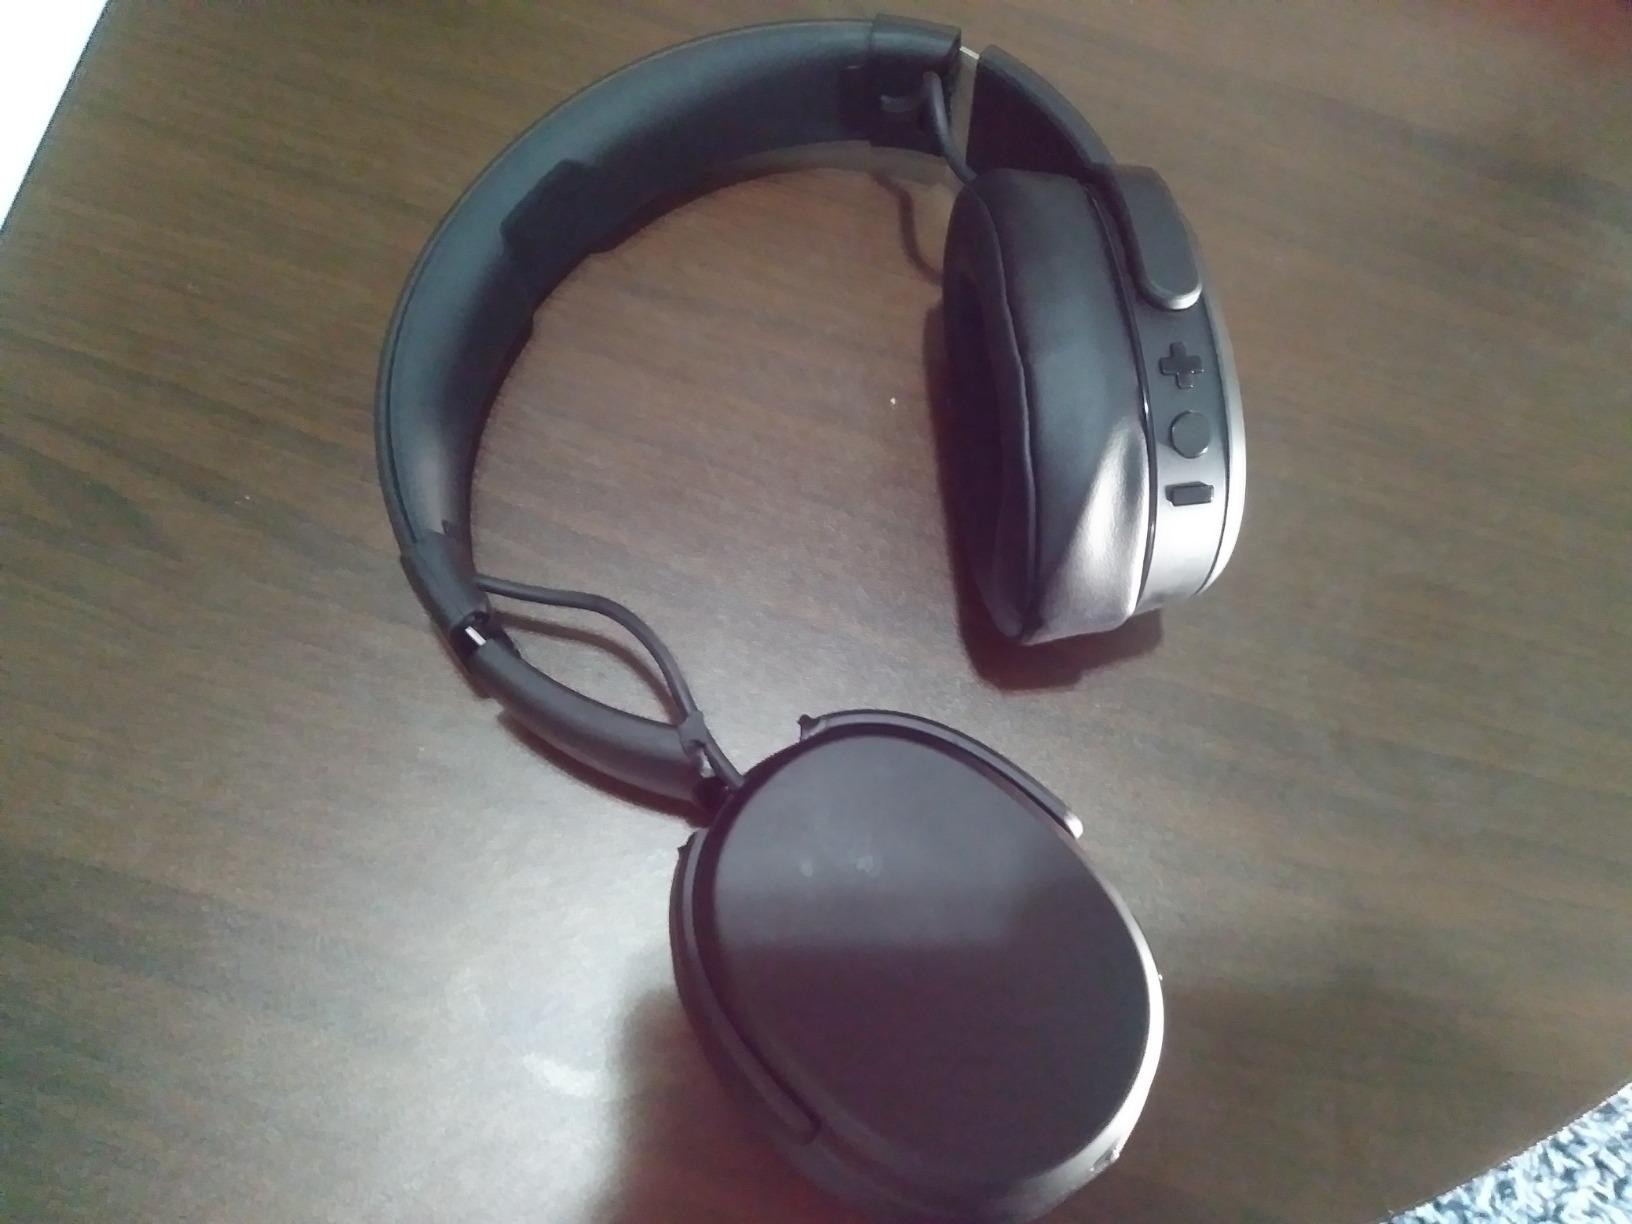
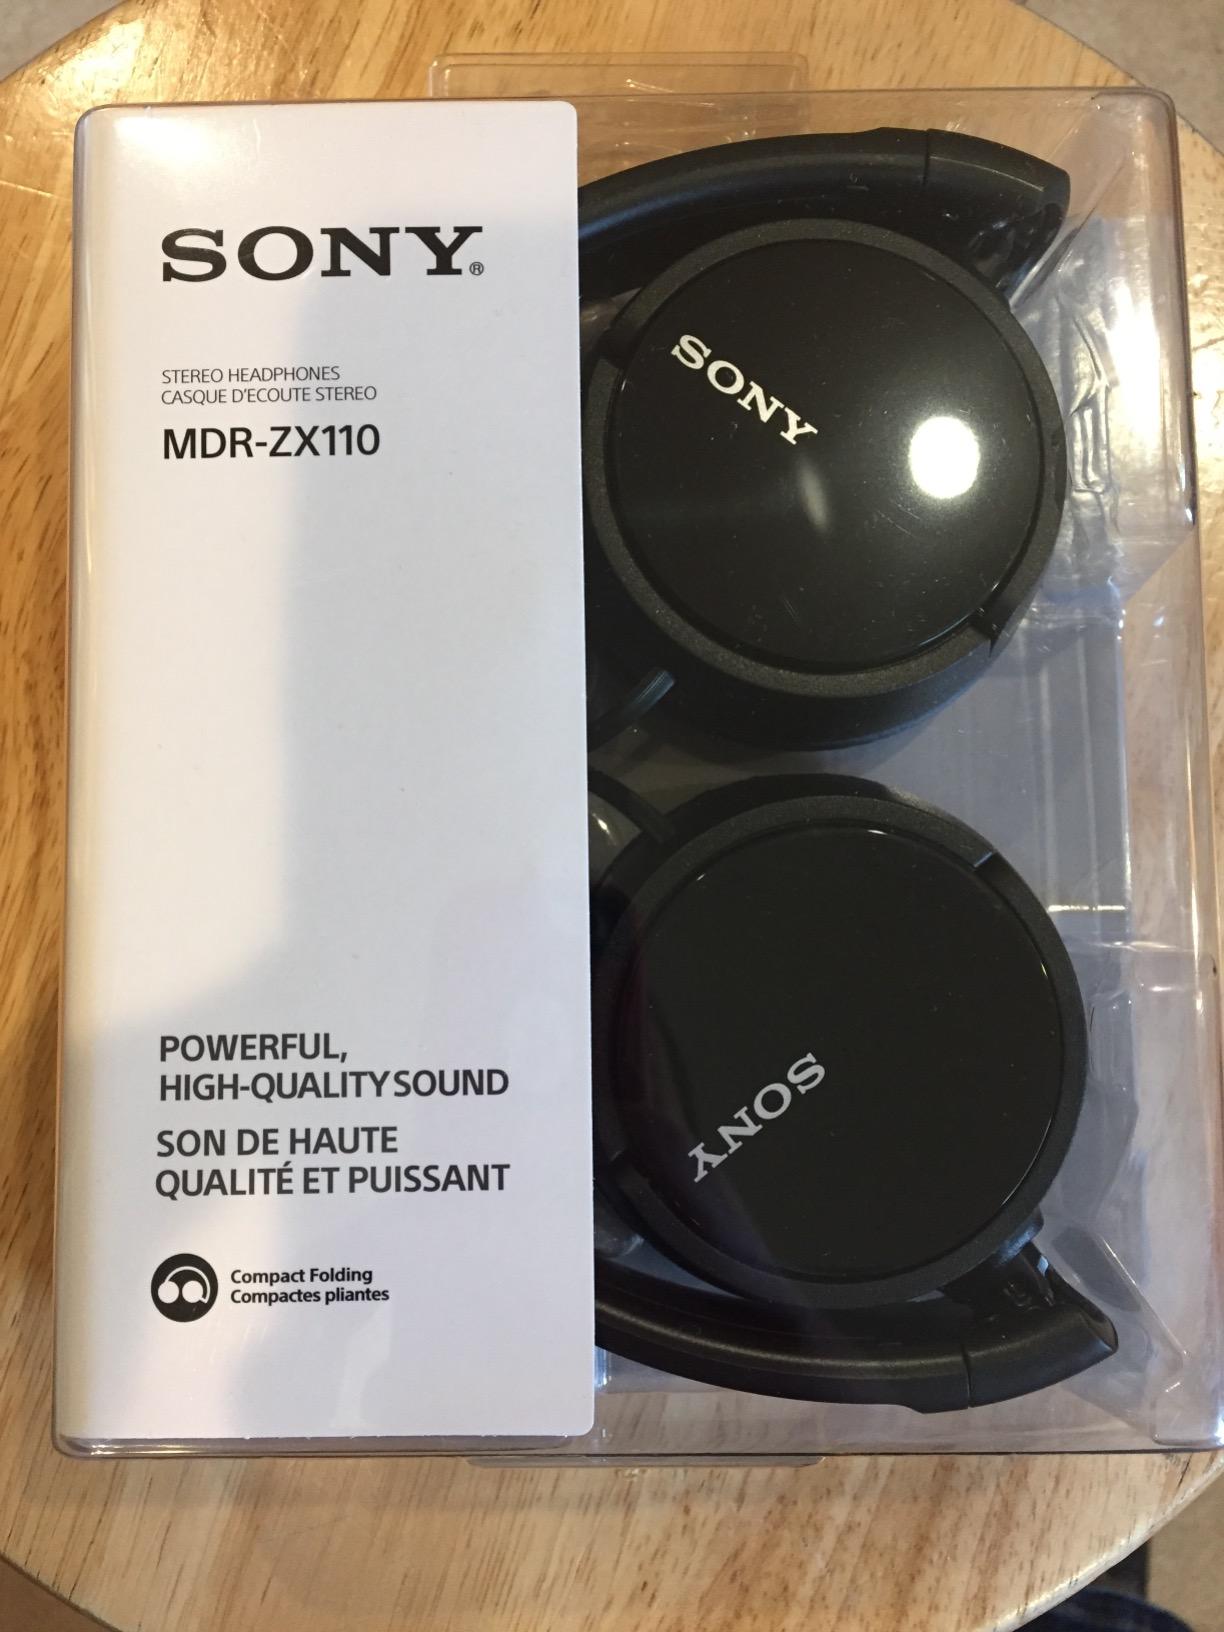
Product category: headphones
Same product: no